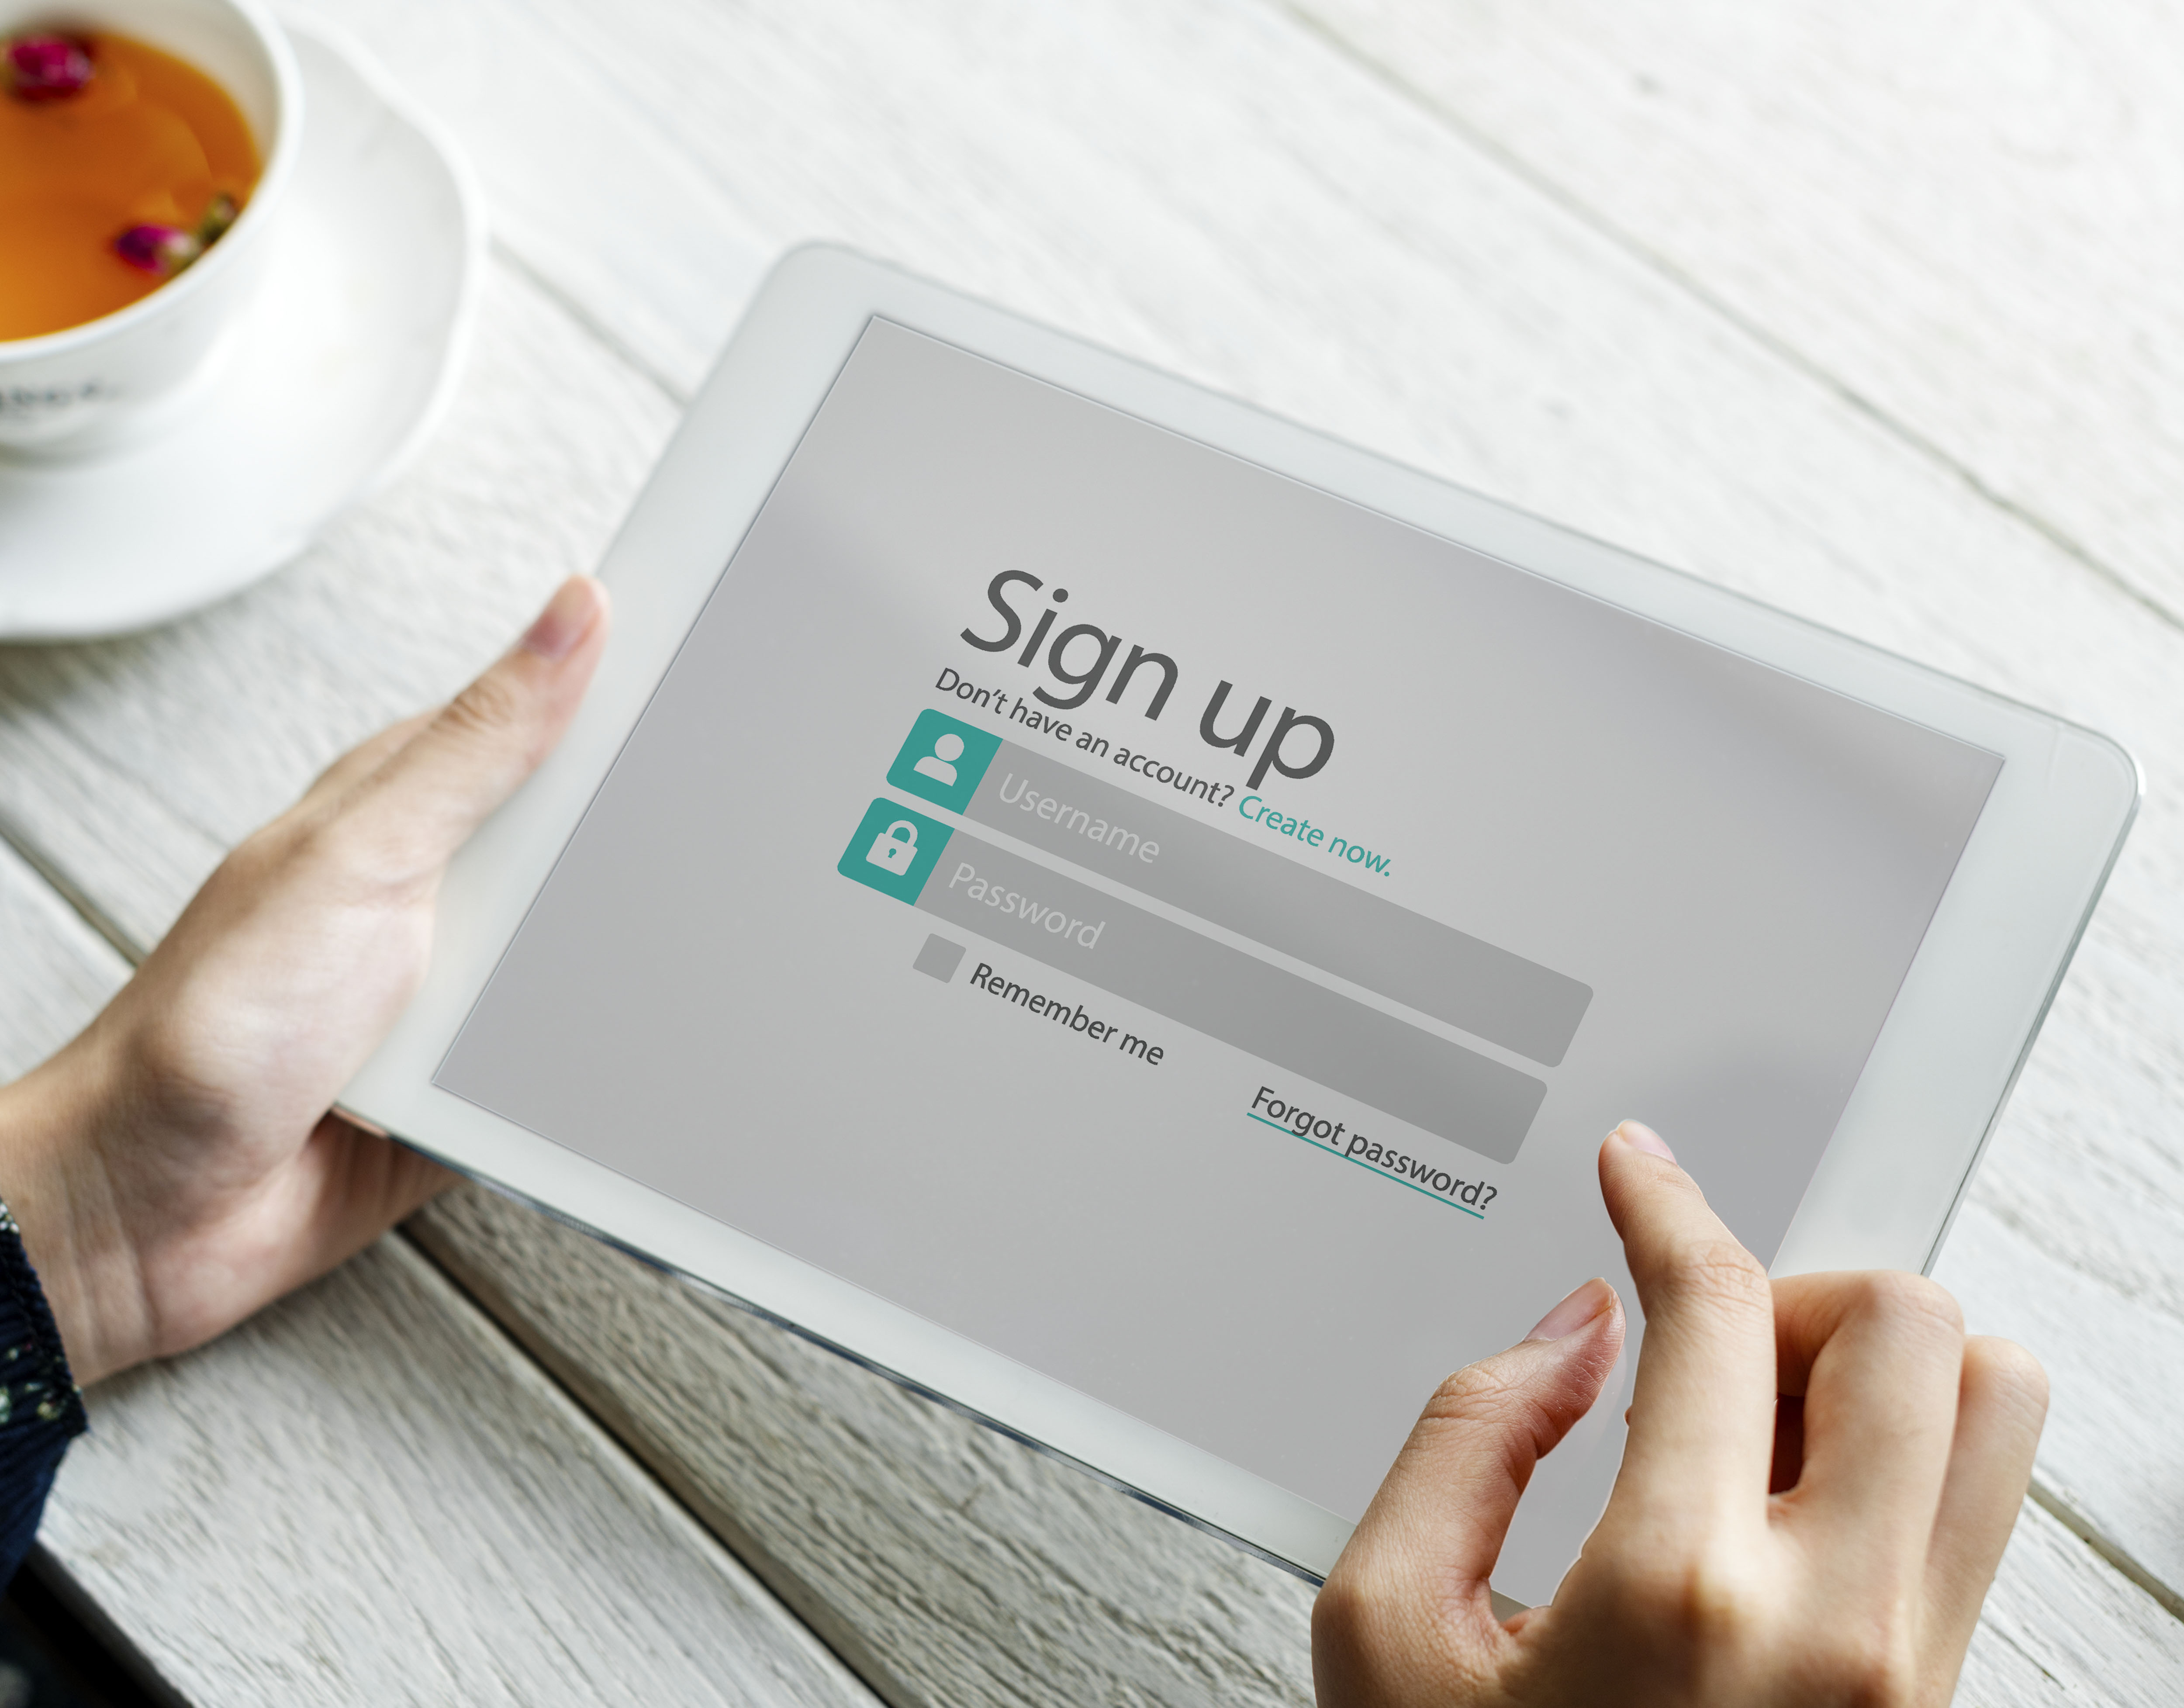
background, beverage, blog, blogger, browsing, cafe, chilling, communication, connection, cup, device, digital, drink, female, feminine, hand, hot drink, internet, lifestyle, media, minimal, network, organic, person, privacy, register, security, sign up, tablet, tea, technology, texture, using, wireless, woman, wooden, wooden table, work, working, workspace, brand, font